Barbadian cuisine

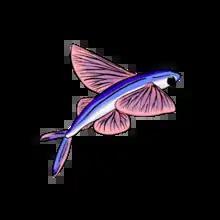
Illustration of a flying fish

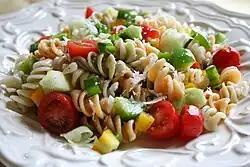
Pasta salad

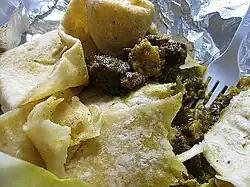
Goat roti

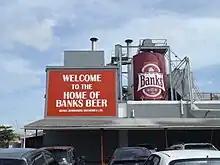
Banks beer brewery

American staples such as hot dogs and burgers are fairly common, as are British fish and chips. Chinese, Indian, and Thai dishes are available in the main towns. A few Mexican and Brazilian restaurants are available on the South Coast. There are upmarket sushi restaurants in or near large resorts.